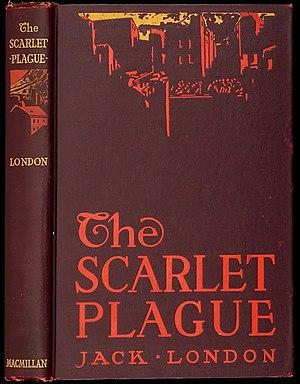
Couverture de la première édition originale
La Peste écarlate est un récit d'anticipation post-apocalyptique futuriste de l'écrivain américain Jack London publié aux États-Unis en 1912. En France, il a paru pour la première fois en 1924 associé à Construire un feu et Comment disparut Marc O’Brien.